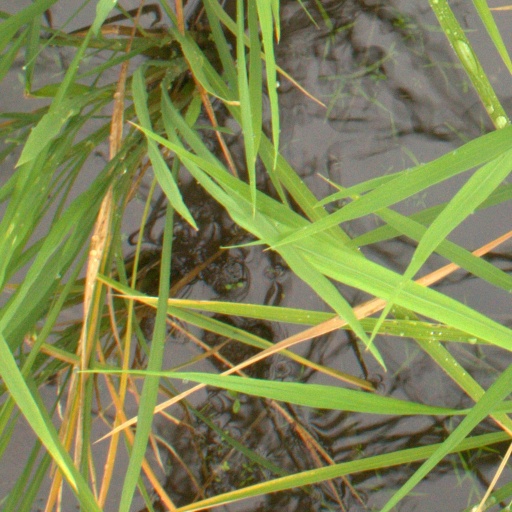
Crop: rice